Ain't Your Mama

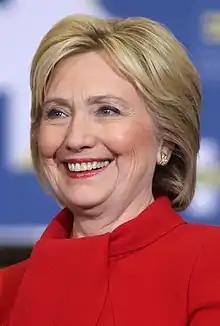
The music video received praise from presidential nominee Hillary Clinton, whose speech is among those sampled in it.

After its first three days, the music video had garnered over 11 million views. Sasha Geffen of MTV News called the visual "politically charged". Leila Cobo of "Billboard" praised the video as "vastly entertaining", observing that it depicts the "history of women's fight for independence", with various pop culture and social references. "Complex" magazine writer Suzannah Weiss commended its "powerful plot line", noting: "It's an anthem for women dealing with man-children everywhere, and the music video ties it into larger issues of sexism contributing to these relationships." Of the video, Dave Quinn of "People" said, "she's not mincing words when it comes to the song's feminist message", while Richy Rosario of "Vibe" wrote: "Like many other women who have showcased their plight in gender inequality through art, Ms. Lopez is definitely making a statement."